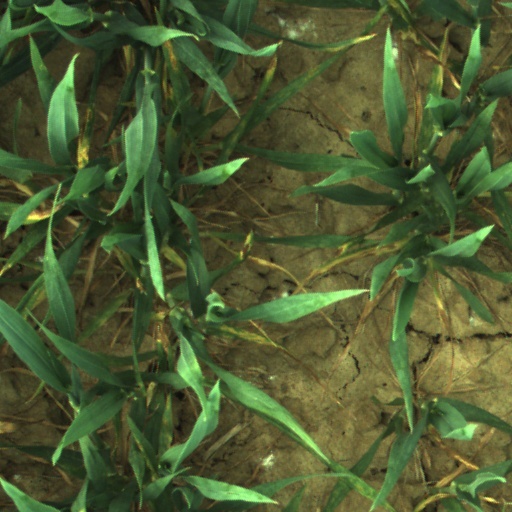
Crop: wheat